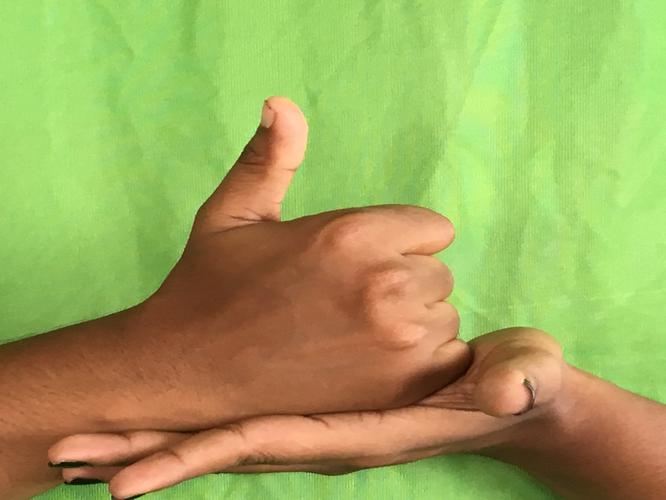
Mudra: Shivalinga
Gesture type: double_hand